Trinitron

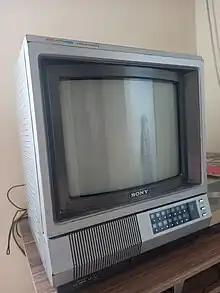
Sony Trinitron KV-1221R television

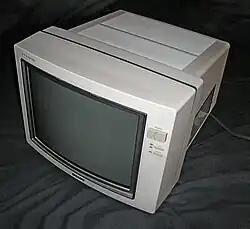
Trinitron KX-14CP1 computer display

Reviews of the Trinitron were universally positive, although they all mentioned its high cost. Sony won an Emmy Award for the Trinitron in 1973. On his 84th birthday in 1992, Ibuka claimed the Trinitron was his proudest product.